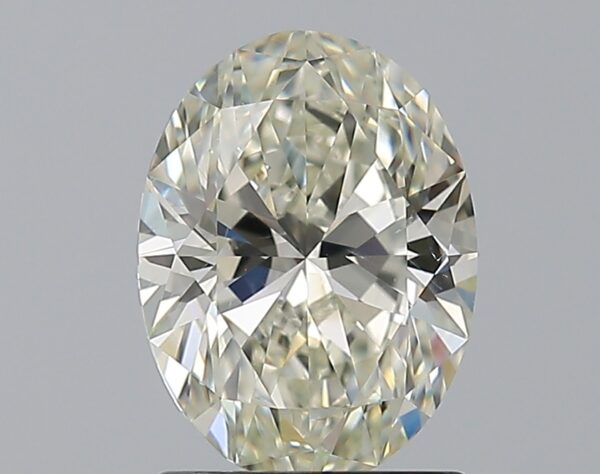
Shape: oval
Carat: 1.5
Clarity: SI1
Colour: K
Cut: EX
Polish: EX
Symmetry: EX
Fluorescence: F
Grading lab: GIA
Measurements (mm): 8.68 x 6.45 x 4.05